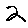
Label: 2